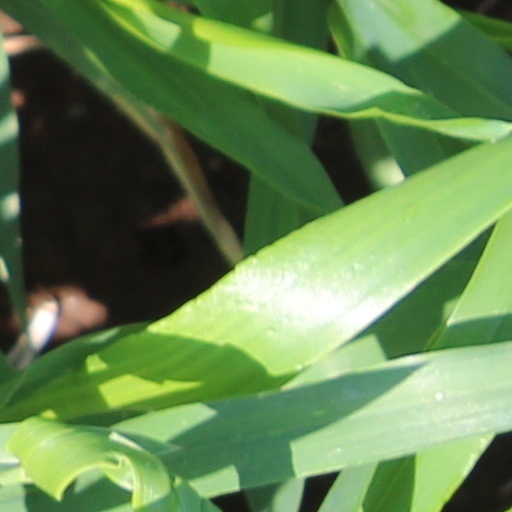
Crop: wheat